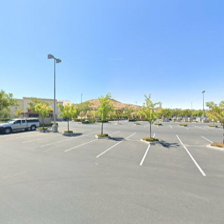
Label: streetView